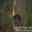
Label: bird